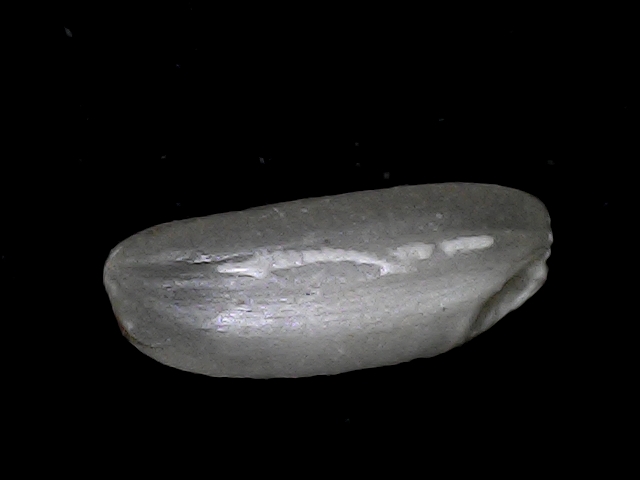
Rice variety: BD49